John Roach & Sons

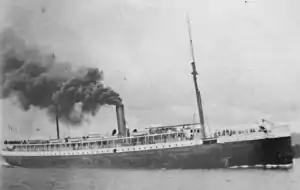
The innovative "Columbia", constructed by John Roach & Sons in 1880, was the first ship to use incandescent light bulbs.

John Roach & Sons remained the nation's largest shipbuilder from the establishment of the Delaware River Iron Shipbuilding and Engine Works in 1871 until 1885, building more tonnage of iron ships in these years than its next two major competitors combined. In 1880, the innovative coastal passenger steamship "Columbia" was constructed at John Roach & Sons. Destined for the Oregon Railroad and Navigation Company, "Columbia" was the first ship to utilize a dynamo and was the first structure other than Thomas Edison's Menlo Park, New Jersey laboratory to use incandescent light bulbs. The company was forced into receivership in 1885 after the voiding of several U.S. Navy contracts by a hostile Cleveland administration, which suspected Roach of corruptly receiving government contracts under previous Republican administrations. The ships involved were the US Navy's first four steel-hulled warships, , , , and . The award of all four ships to the same builder was a factor in the corruption charges. Roach Sr. died in 1887, while the company was still in receivership.